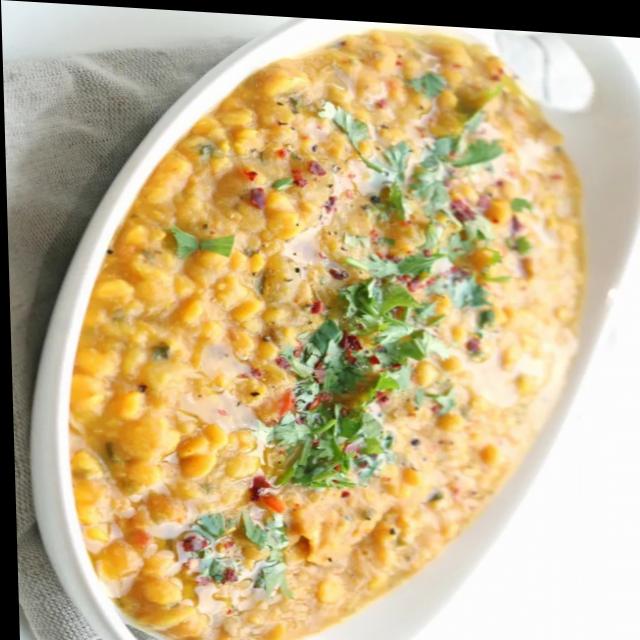
Dish: dal_makhani